Cardwell UFO Festival

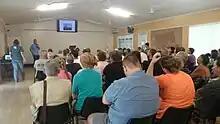
The C-Files is a forum for people to discuss their UFO experiences and other mysterious sightings.

Cardwell UFO Festival, an annual event in Cardwell, Queensland, is the only UFO festival in Australia. The event started in 2014 to discuss the unusual sightings and activities in the area, including the Tully Saucer Nests and the Cardwell Lights. The festival also includes entertainment, family fun, markets, food and an alien-themed costume party.